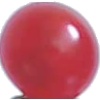
Label: redcurrant